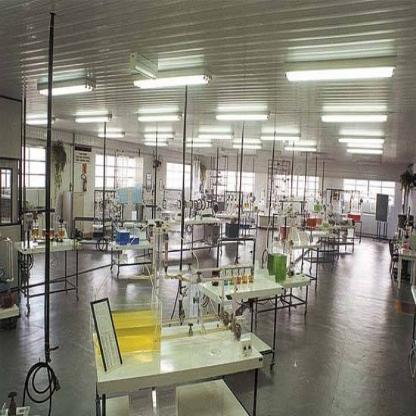
Scene: Indoor